Peace Tower

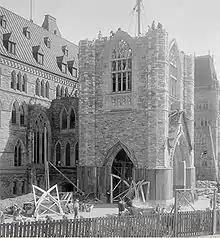
The tower under construction in 1921

Coming immediately after the destruction of the parliament buildings by fire in 1916, the Peace Tower's conception coincided with the end of the First World War. With this in mind, Prime Minister Robert Borden dedicated the site of the tower on 1 July 1917, with the words: "[the tower will be a] memorial to the debt of our forefathers and to the valour of those Canadians who, in the Great War, fought for the liberties of Canada, of the Empire, and of humanity." Two years later, the Peace Tower's cornerstone was laid by Prince Edward, Prince of Wales (later King Edward VIII), during his wider royal tour of Canada on 1 September 1919, and the structure was topped out in 1922. He referred to it as the Tower of Victory and Peace.